Lawrence Whitney

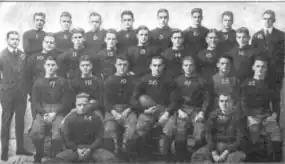
Whitney (upper left), pictured with the rest of the 1914 Dartmouth football team.

Whitney graduated from Worcester Academy in 1911, where he lettered in baseball and basketball, and participated in gymnastics and track and field. He then graduated from Dartmouth College with a Bachelor of Science in 1915, where he competed in track, football as a fullback, and hockey, under coach Fred Rocque. Whitney was the captain of the football team for the 1914 season, under coach Frank Cavanaugh, who also coached at Worcester Academy while Whitney was there. The team had a 8–1 record that year, shutting out six of their opponents. Whitney, who wore No. 1, earned College Football All-America Team honors in both 1913 and 1914. He was awarded the Kenneth Archibald Prize for his athletic achievements by Dartmouth, alongside Clarence Wanamaker, in 1915.